Bank of Otago

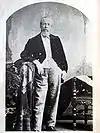
Larnach

54-year-old John Bathgate was sent by the London board to be colonial manager (chief executive in New Zealand). He arrived in Dunedin on 23 November 1863. He was a Scottish solicitor with banking experience. His practice in Peebles — then a centre of the Scottish woollen industry — had extended to his taking on the Peebles agency for the Union Bank of Scotland.